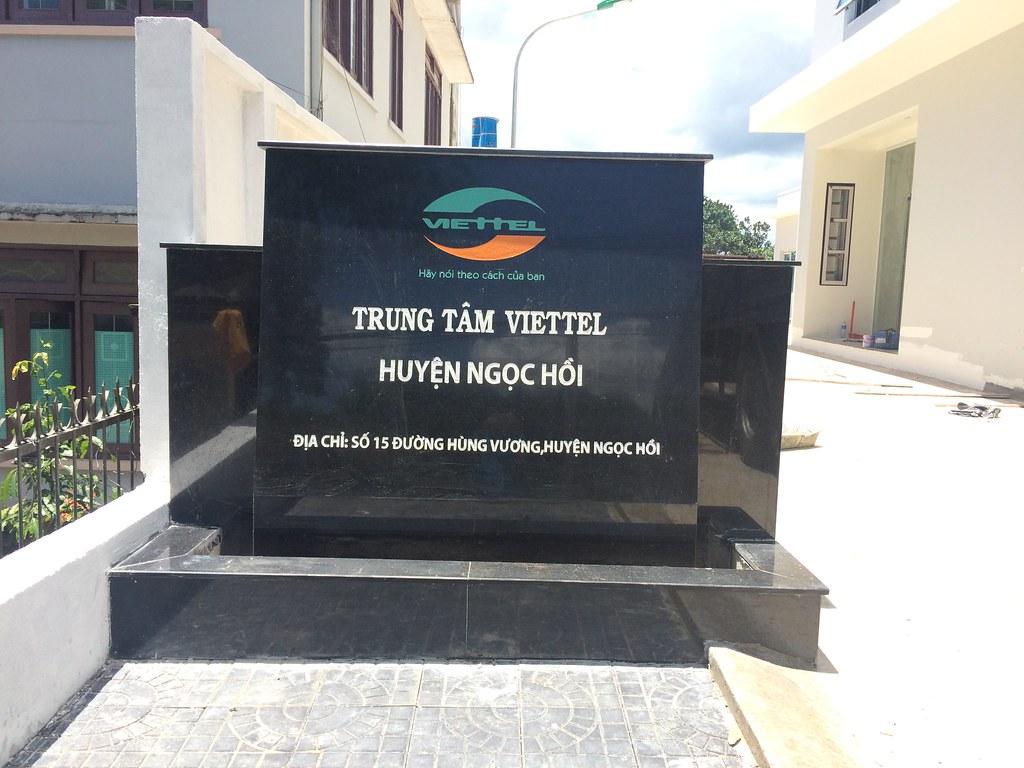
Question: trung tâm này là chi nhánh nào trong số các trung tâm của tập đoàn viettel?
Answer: trung tâm này là chi nhánh huyện ngọc hồi trong tập đoàn viettel